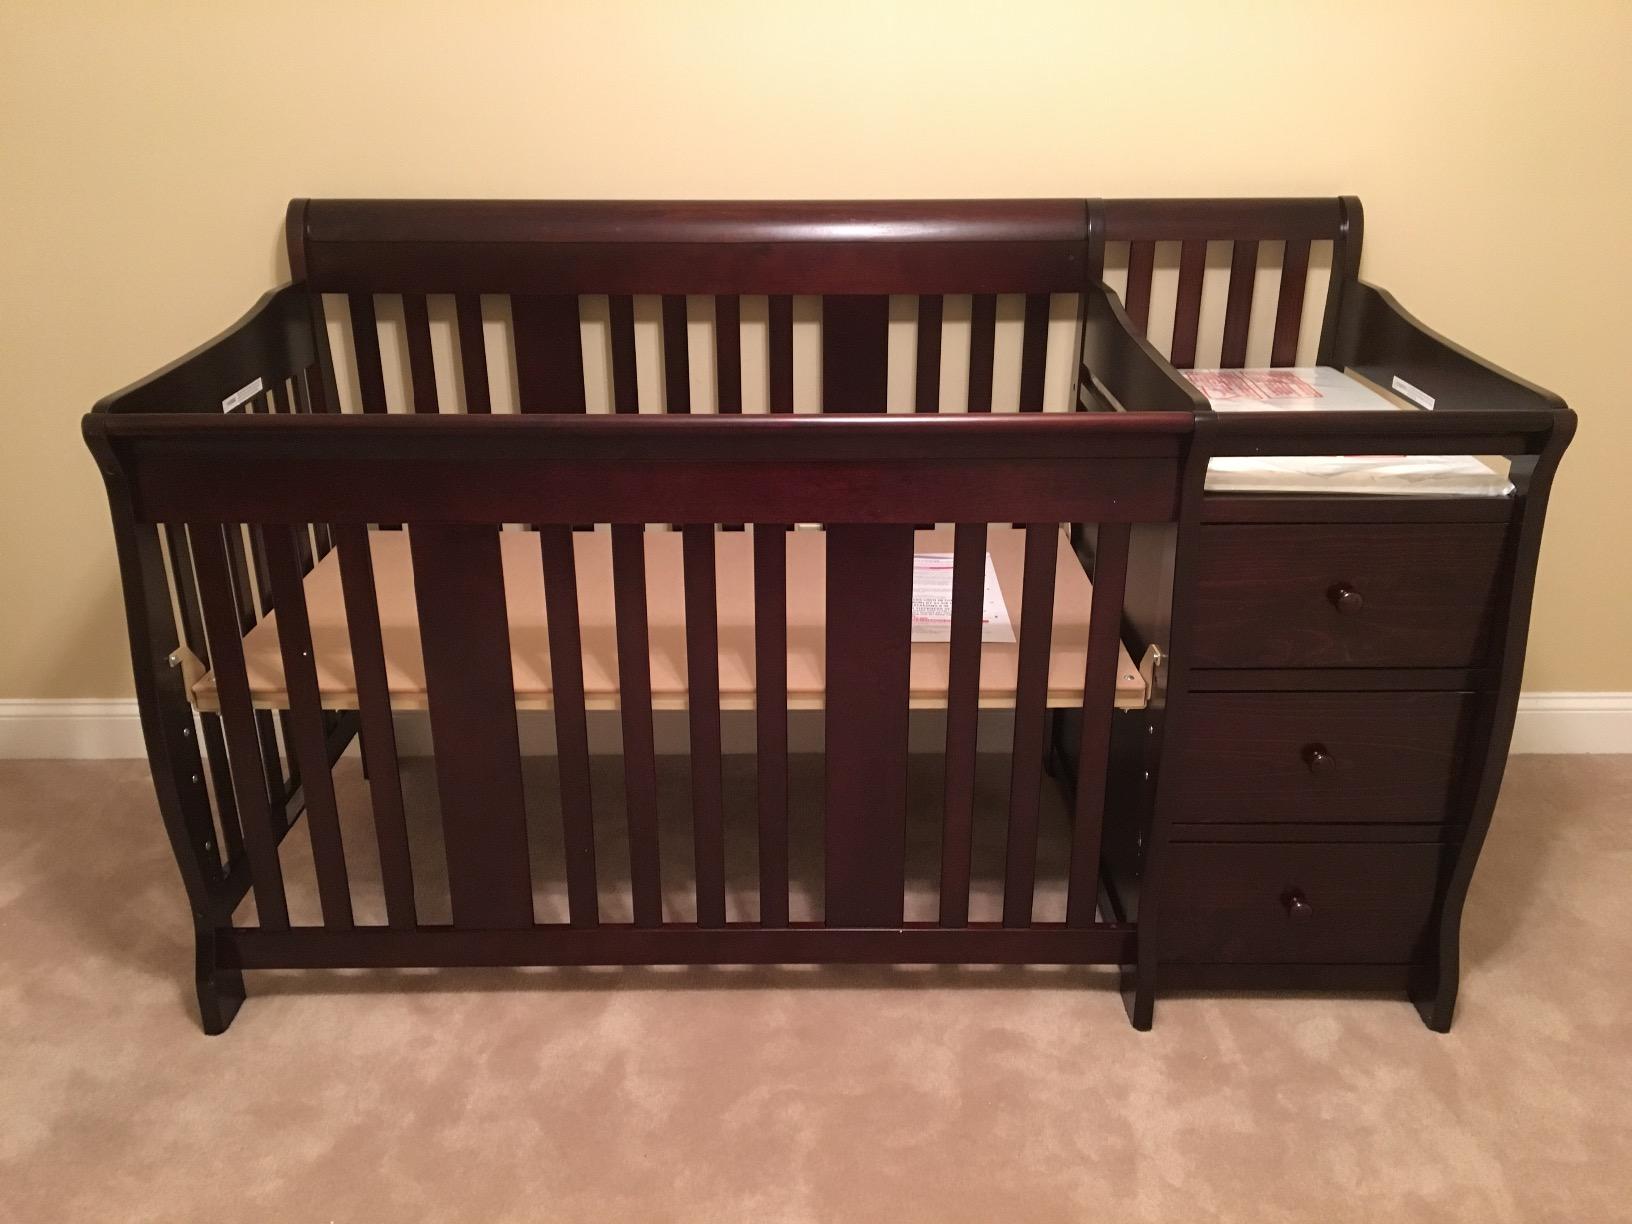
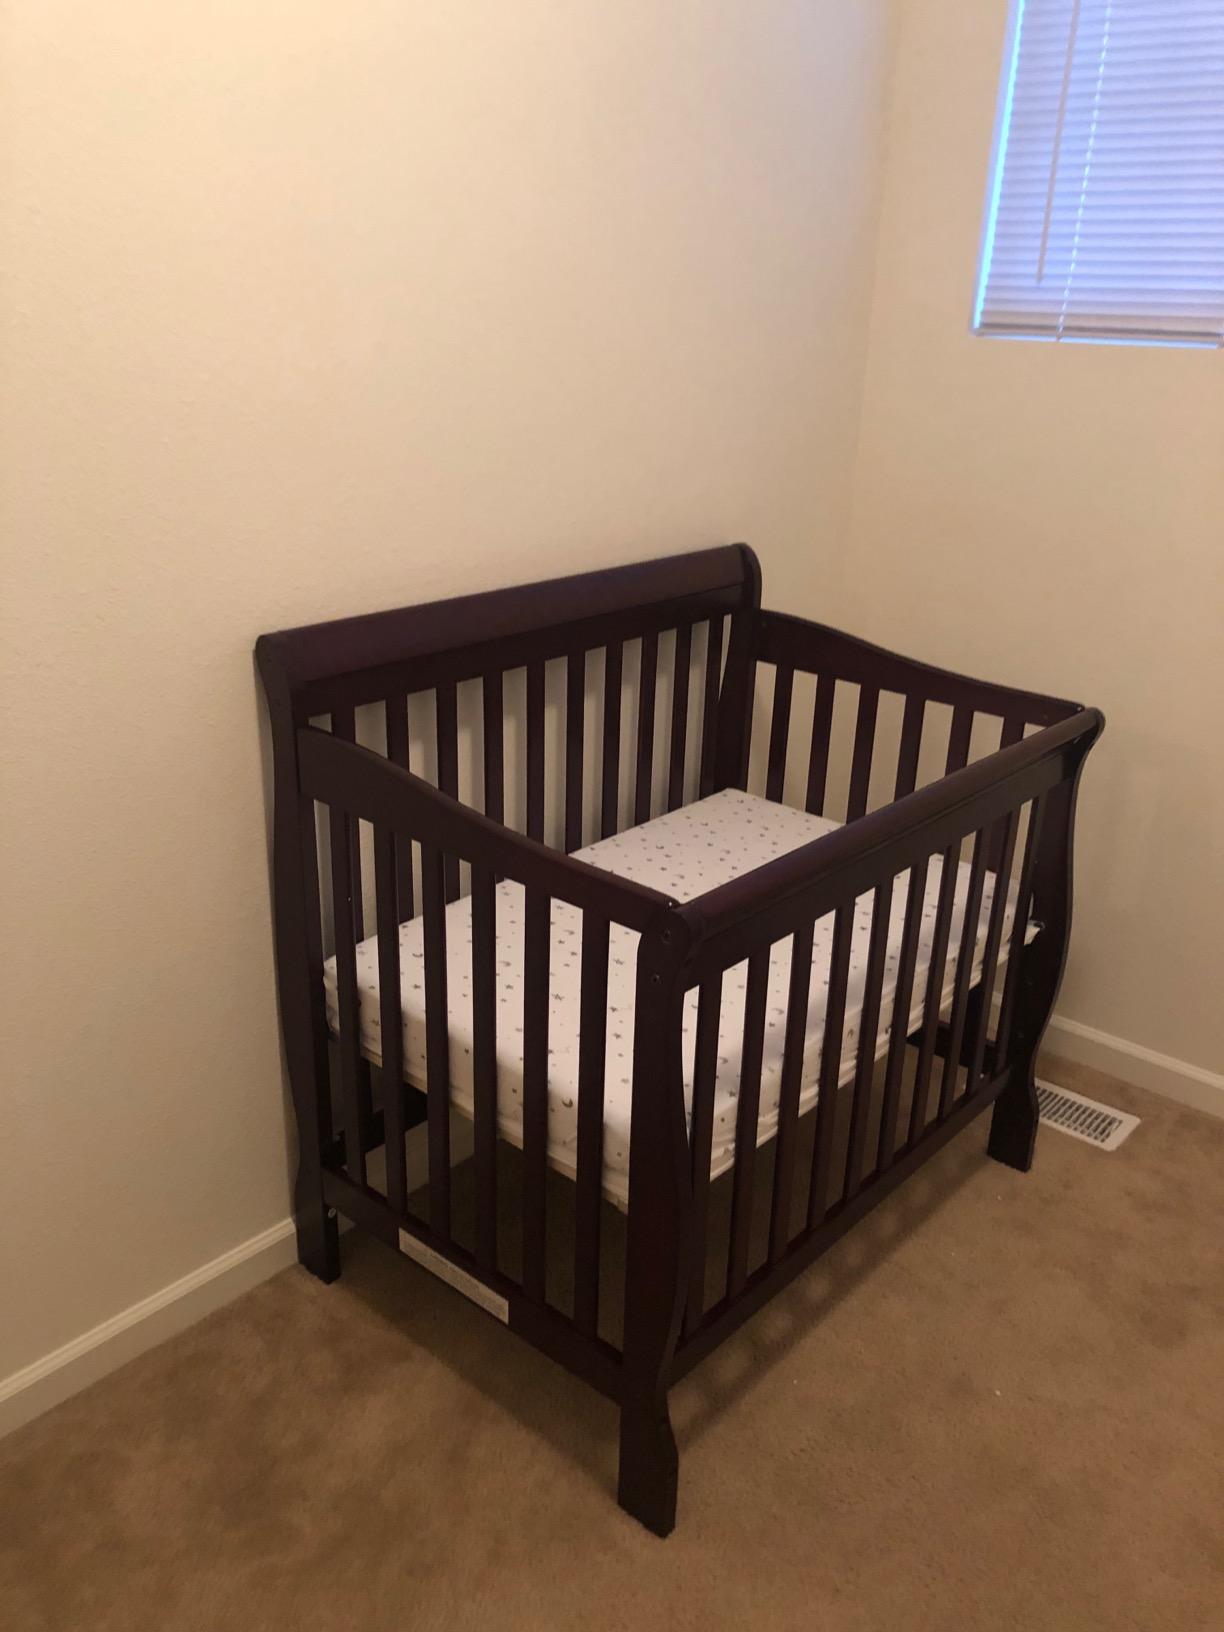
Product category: products_crib
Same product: no